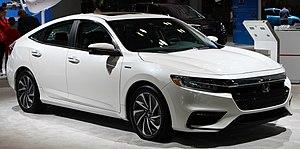
La Honda Insight est une automobile hybride électrique développée par le constructeur japonais Honda.